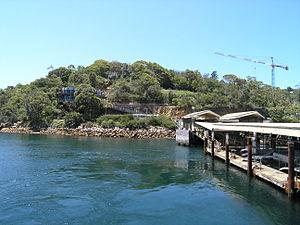
Le Zoo de Taronga est un parc zoologique australien situé en Nouvelle-Galles du Sud, dans la ville de Sydney.